Micaela Schäfer

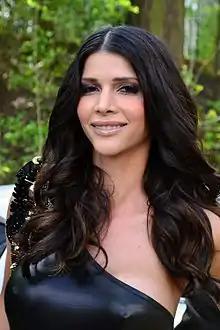
Schäfer in 2013

Micaela Schäfer (born 1 November 1983) is a German nude model, television personality, DJ and singer.